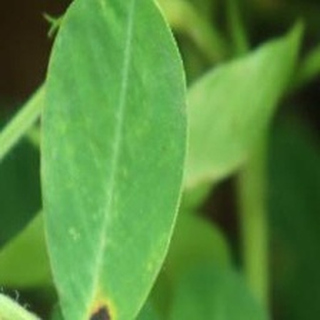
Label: groundnut_early_leaf_spot